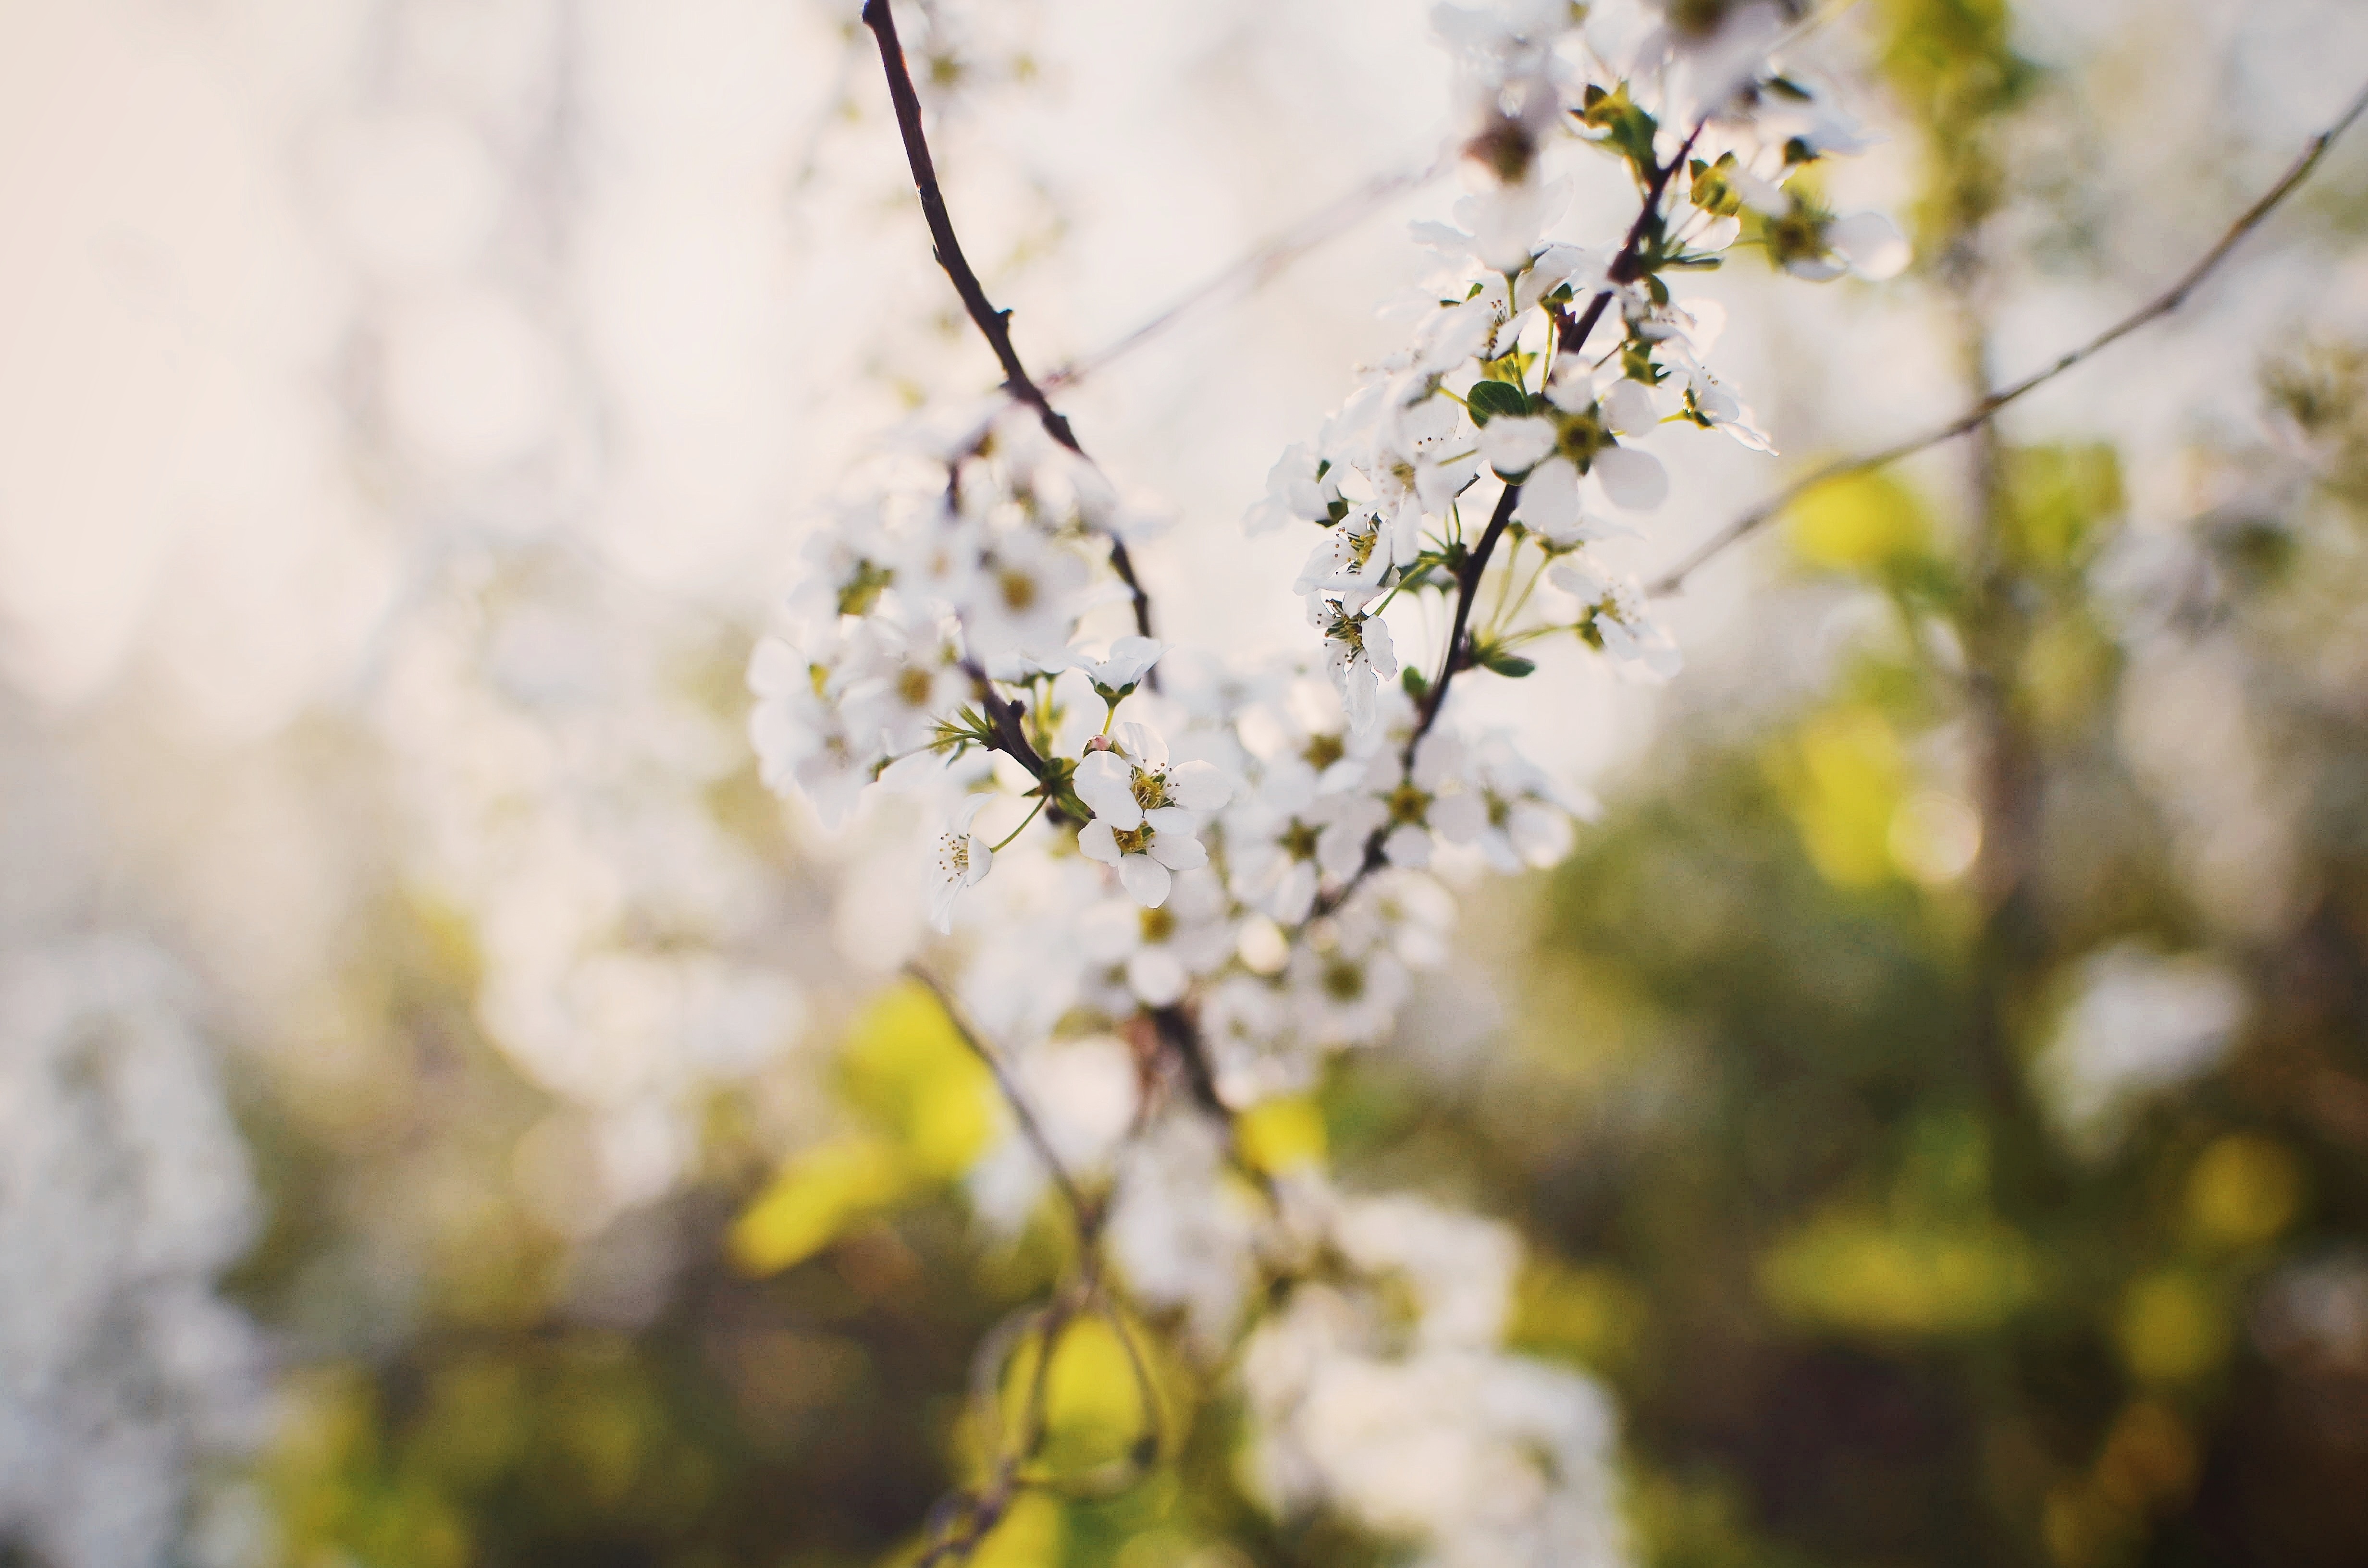
tree, nature, branch, blossom, plant, sunlight, leaf, flower, spring, green, produce, autumn, botany, yellow, flora, season, cherry blossom, macro photography